Hazelwood Power Station

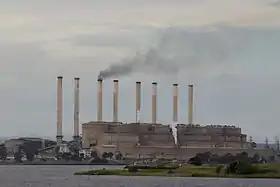
Unit number three is coming back online following a shut down, resulting in a plume of visible smoke due to the electrostatic precipitators being offline for the duration of the start-up.

The station was listed as the least carbon efficient power station in the OECD nations in a 2005 report by WWF Australia. The WWF reported that the power station produced of CO per megawatt-hour of electricity generated in 2004 (official result was 1.55), which was a reduction of 6.6% from the 1996 levels of 1.66 Mt/TWh when the plant was privatised. This is still 50% more polluting than the average black coal power station in NSW or Queensland.